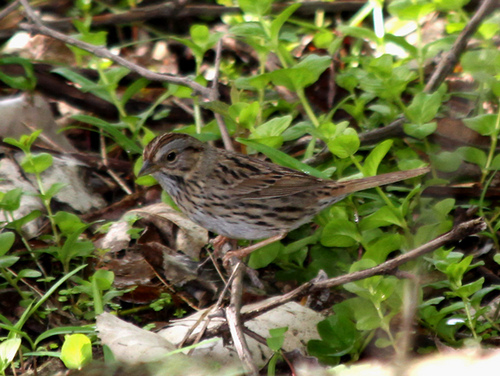
the bird has a brown crown, the colors brown, gray, and white cover its body.
a brown speckled bird with brown stripes down the crown.
small brown speckled bird with grey belly and eyebrow, long brown tail feather, reddish brown feet and long tarsus.
bird with brown beak, and gray throat, breast, belly and abdomen, and brown inner and outer rectrices, and yellow tarsus and feeta medium bird with a gray underbelly and brown and black feathers.
this bird is brown with white and has a very short beak.
this bird has wings that are brown and has a white belly
this bird has wings that are brown and has a white belly
this particular bird has a belly that is white and brown
this bird has a grayish appearance and a black dots.
Species: Lincoln Sparrow